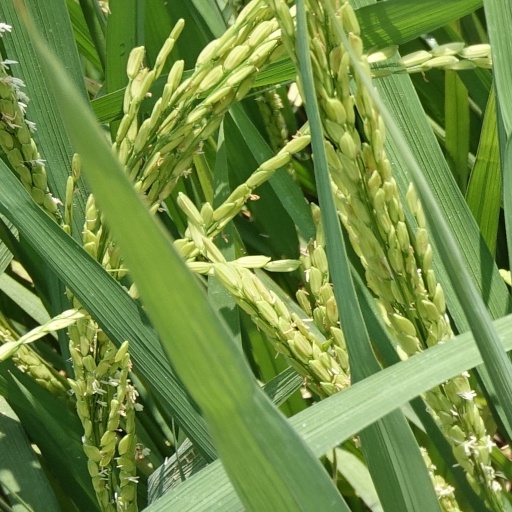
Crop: rice